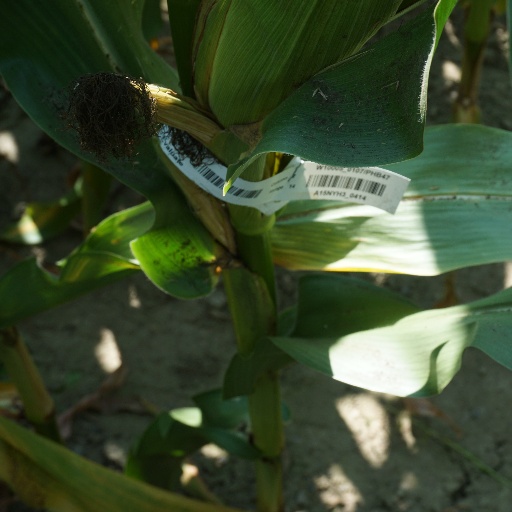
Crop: maize; corn